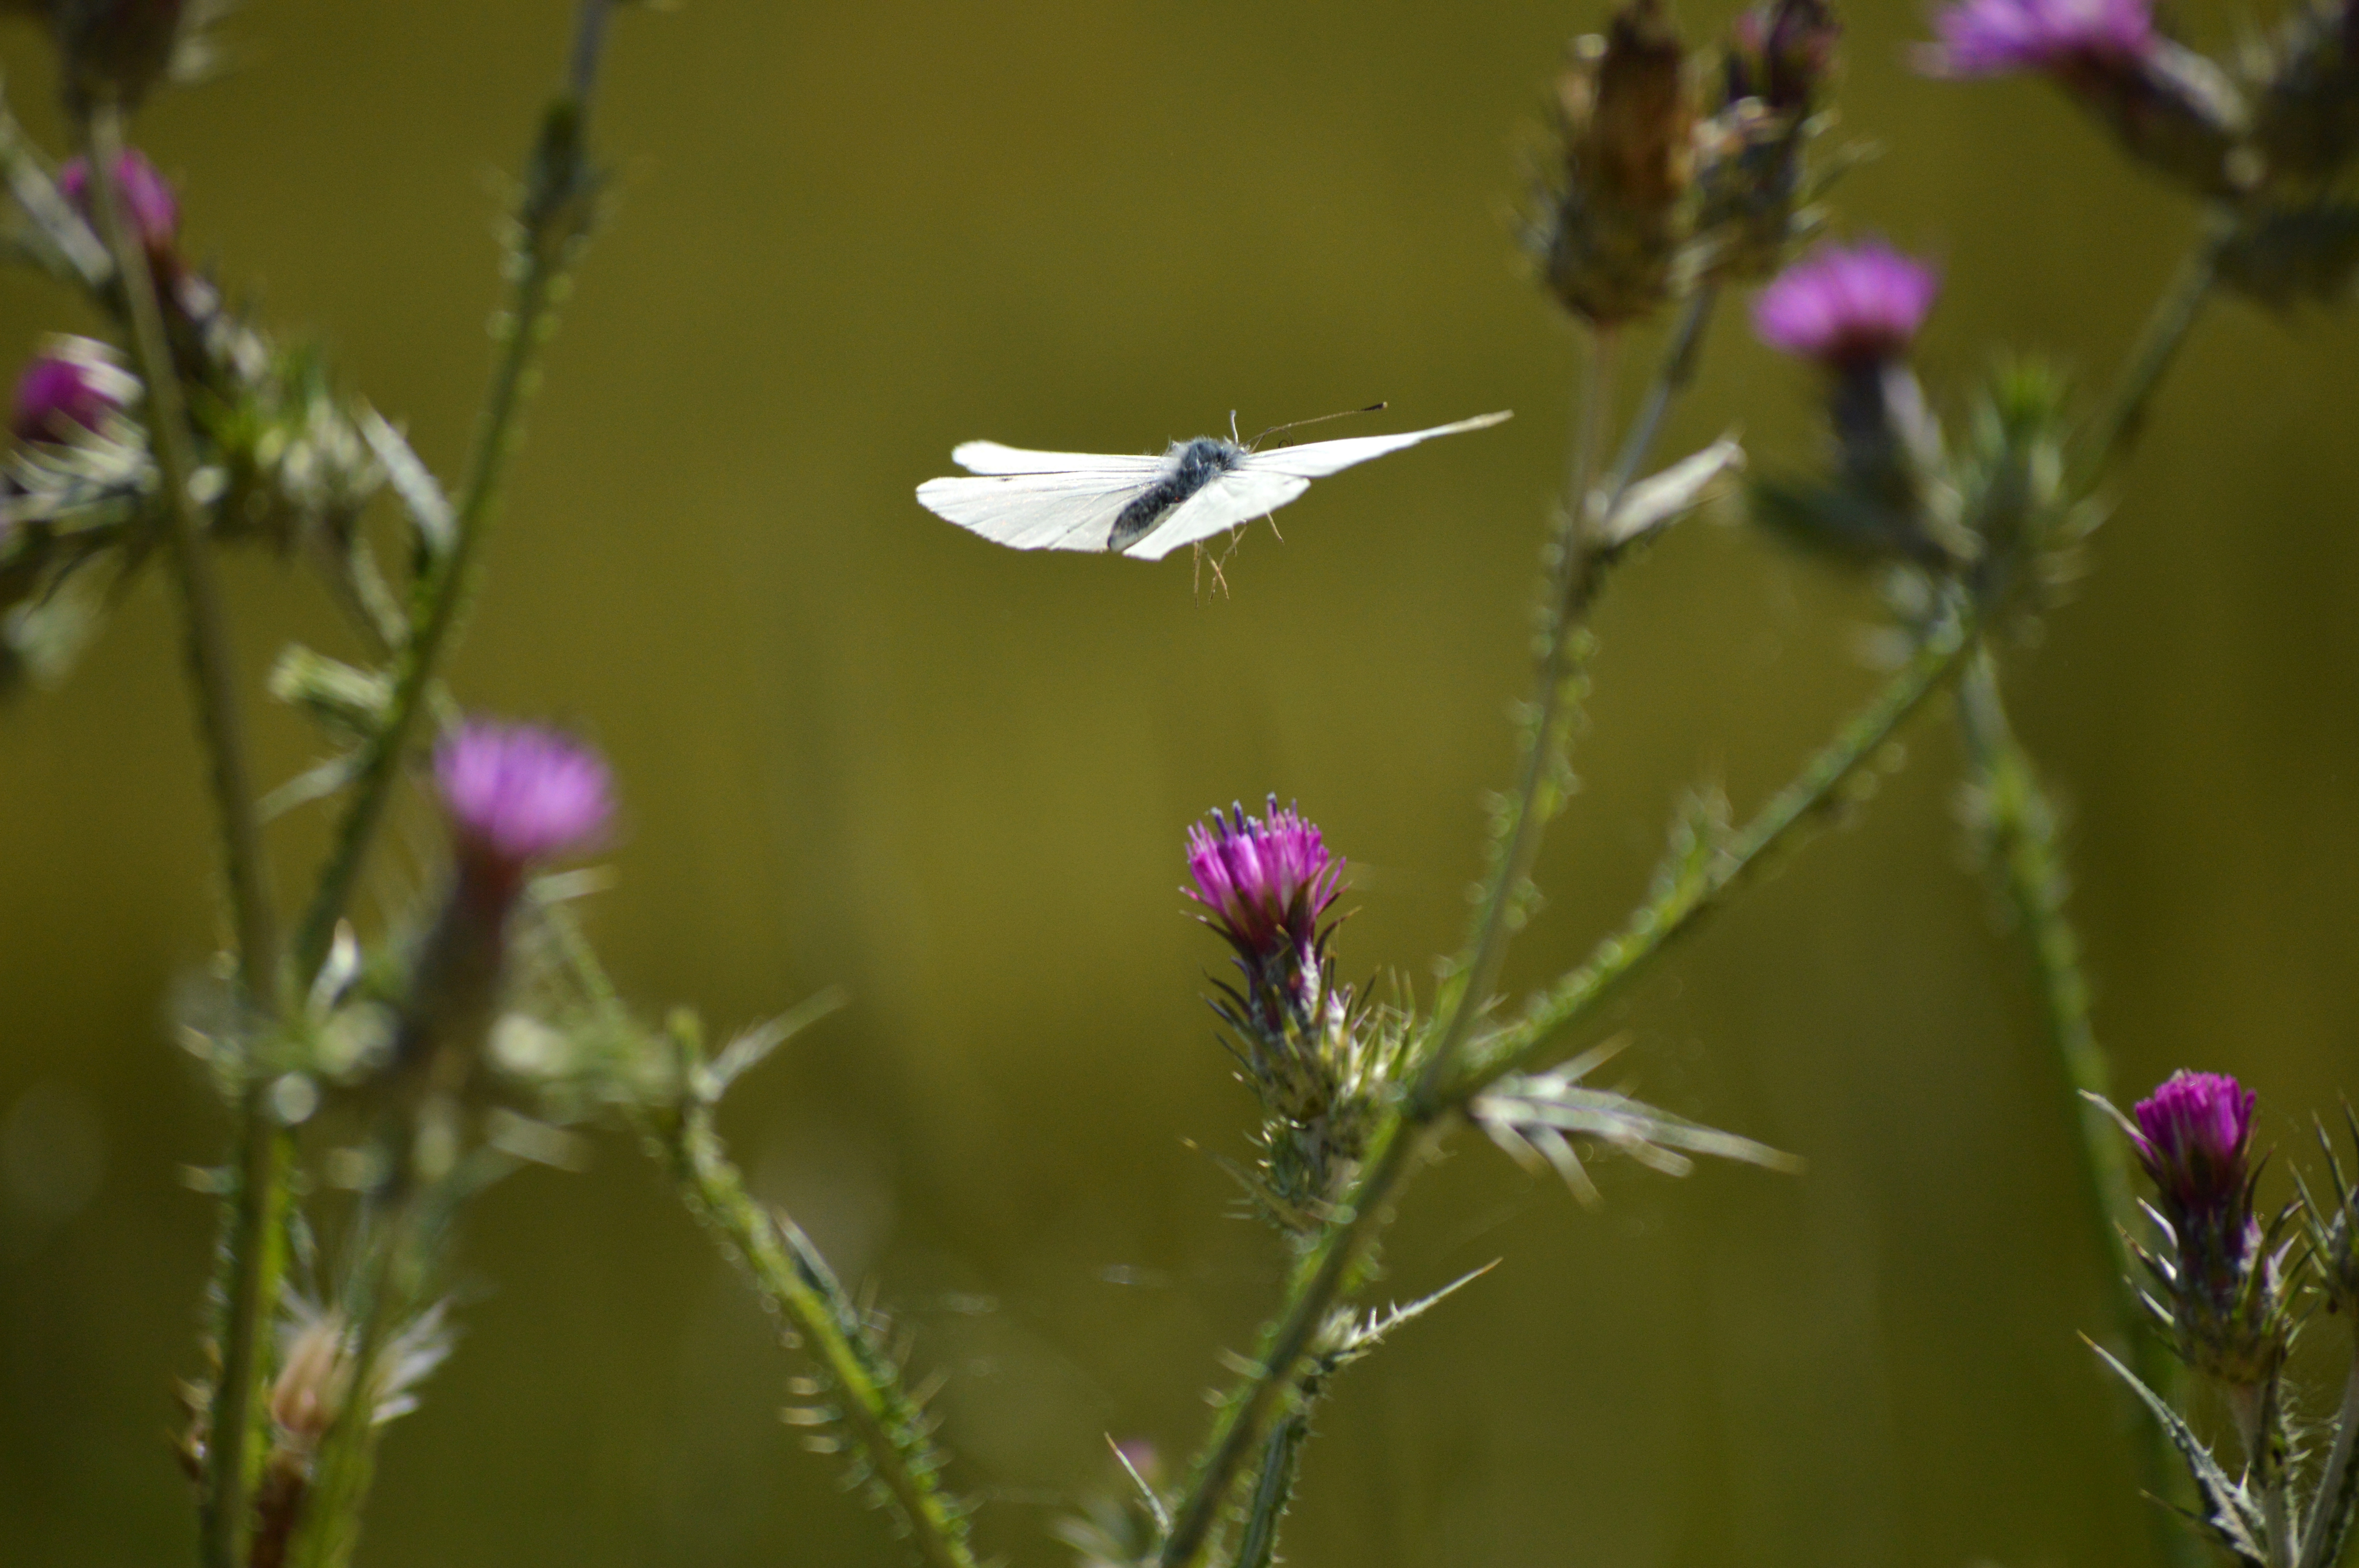
nature, grass, blossom, plant, meadow, prairie, flower, petal, fly, wildlife, green, insect, botany, butterfly, flora, fauna, wildflower, card, close up, thistle, fleur, planta, plante, flor, papillon, schmetterling, mariposa, cardo, blume, pflanze, fiore, farfalla, pianta, fliegen, chardon, disteln, volare, volar, carduus, papallona, voler, thristle, nectar, macro photography, flowering plant, daisy family, grass family, plant stem, land plant